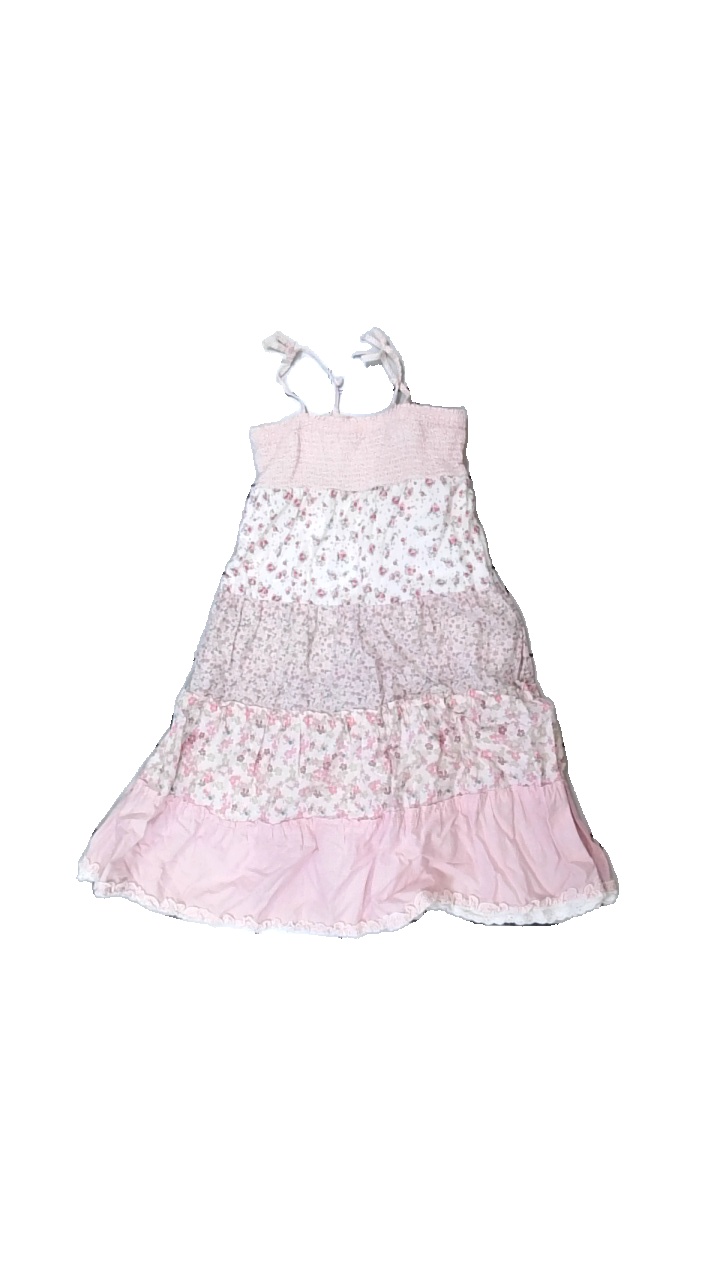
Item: Dress (Children)
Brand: H&m
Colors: White, Pink, Green, Multicolor
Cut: Regular
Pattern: Floral print
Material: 100% cotton
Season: All
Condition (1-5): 3
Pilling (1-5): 4
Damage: Stain
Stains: Minor
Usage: Reuse
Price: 50-100